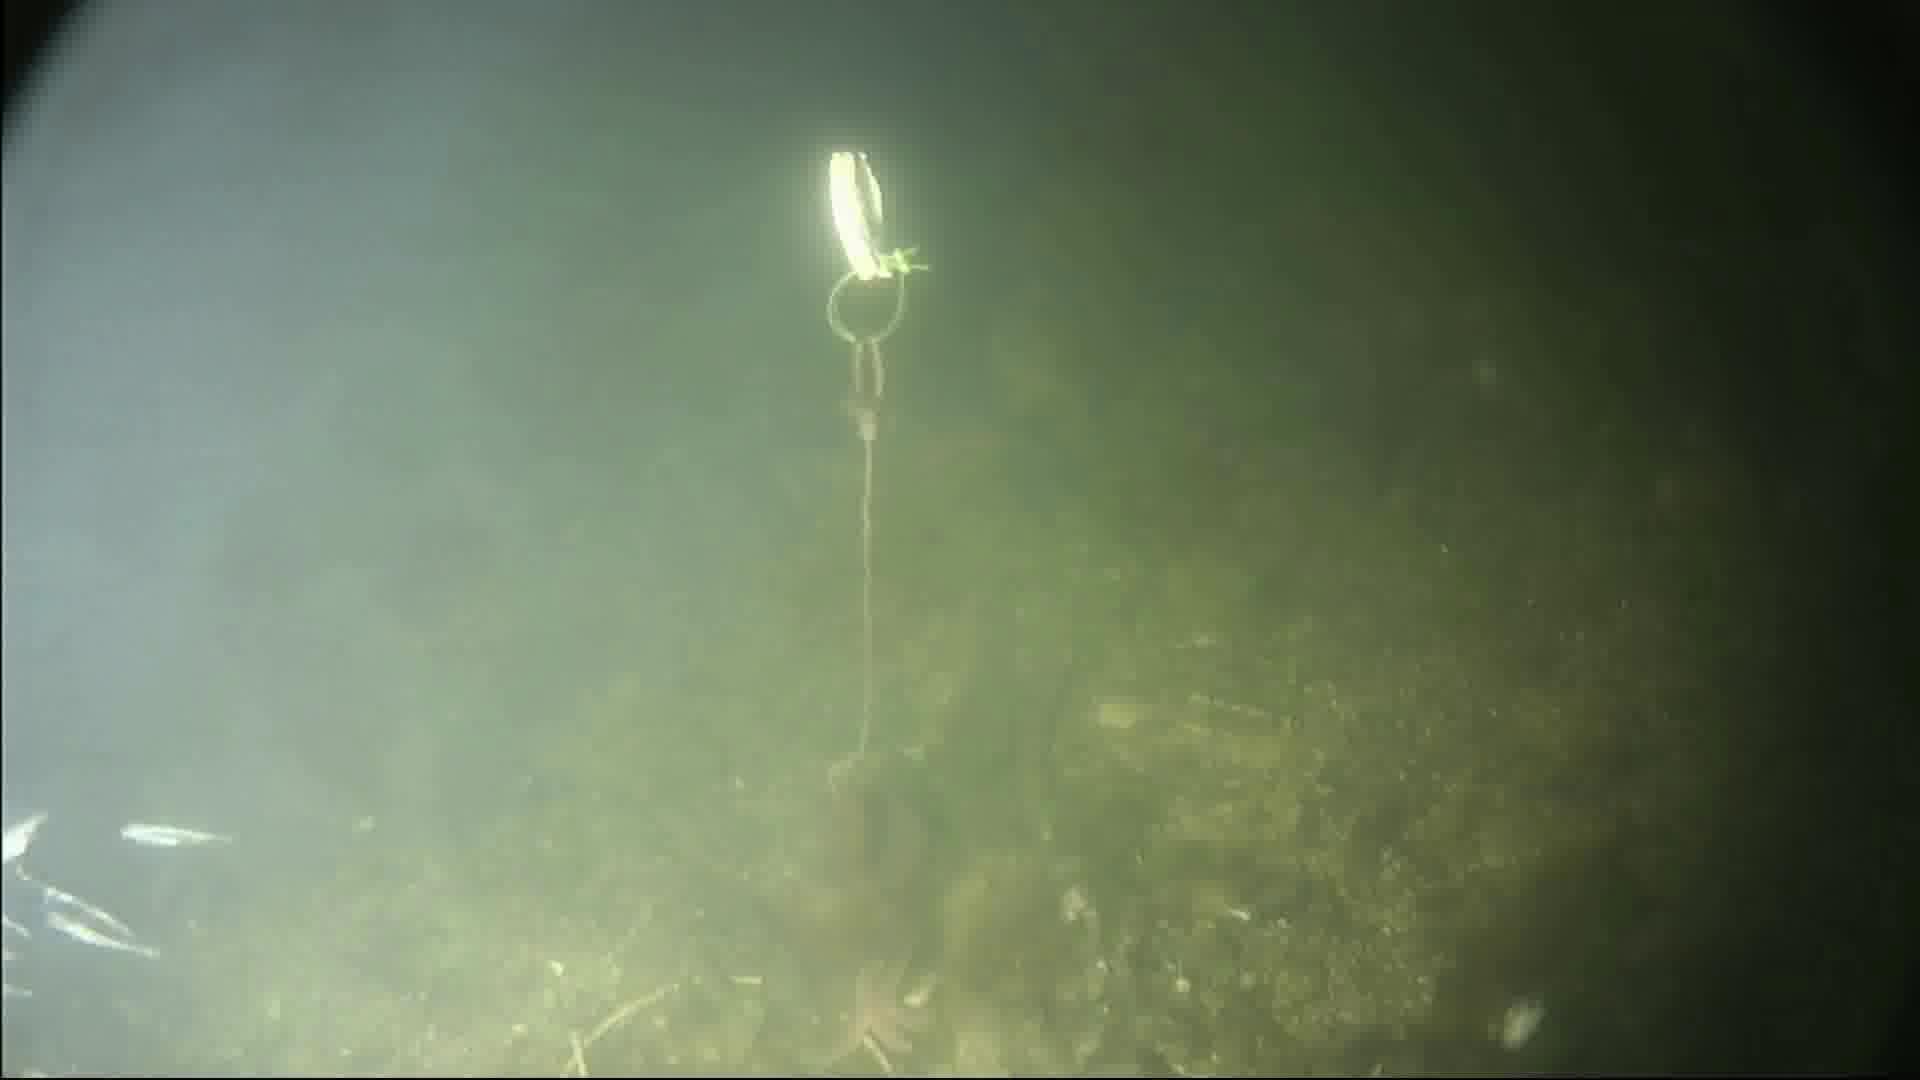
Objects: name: starfish
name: crab
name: small_fish